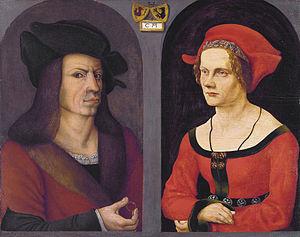
Jörg Breu l'Ancien, d'Augsbourg, était un peintre allemand de l'école du Danube. C'est aussi un graveur, un concepteur de vitraux et un enlumineur.